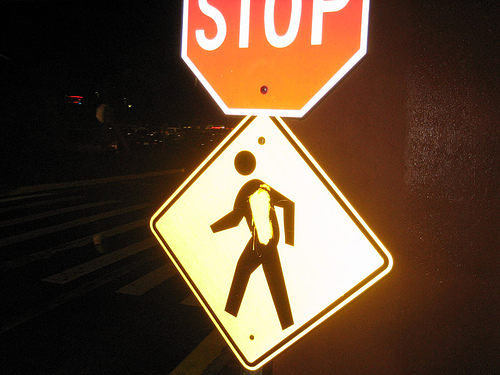
user: Given an image and a question. Answer the question in a short answer. Question: What type of signs are these? Short Answer:
assistant: traffic